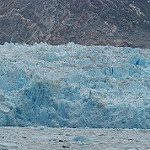
Scene: Outdoor